Pathosformel

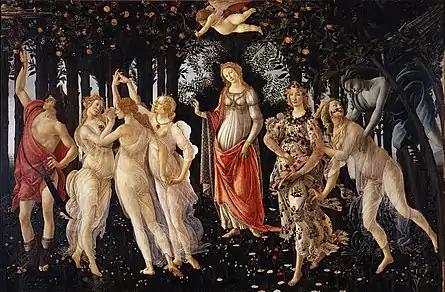
Botticelli's "Primavera" c. 1482.

In 1905, Warburg presented a lecture on Dürer and Italian Antiquity, in which he used pathosformel to approach images by Dürer, Andrea Mantegna, Antonio Pollaiuolo and others from the point of view of a historical psychology of human expression.